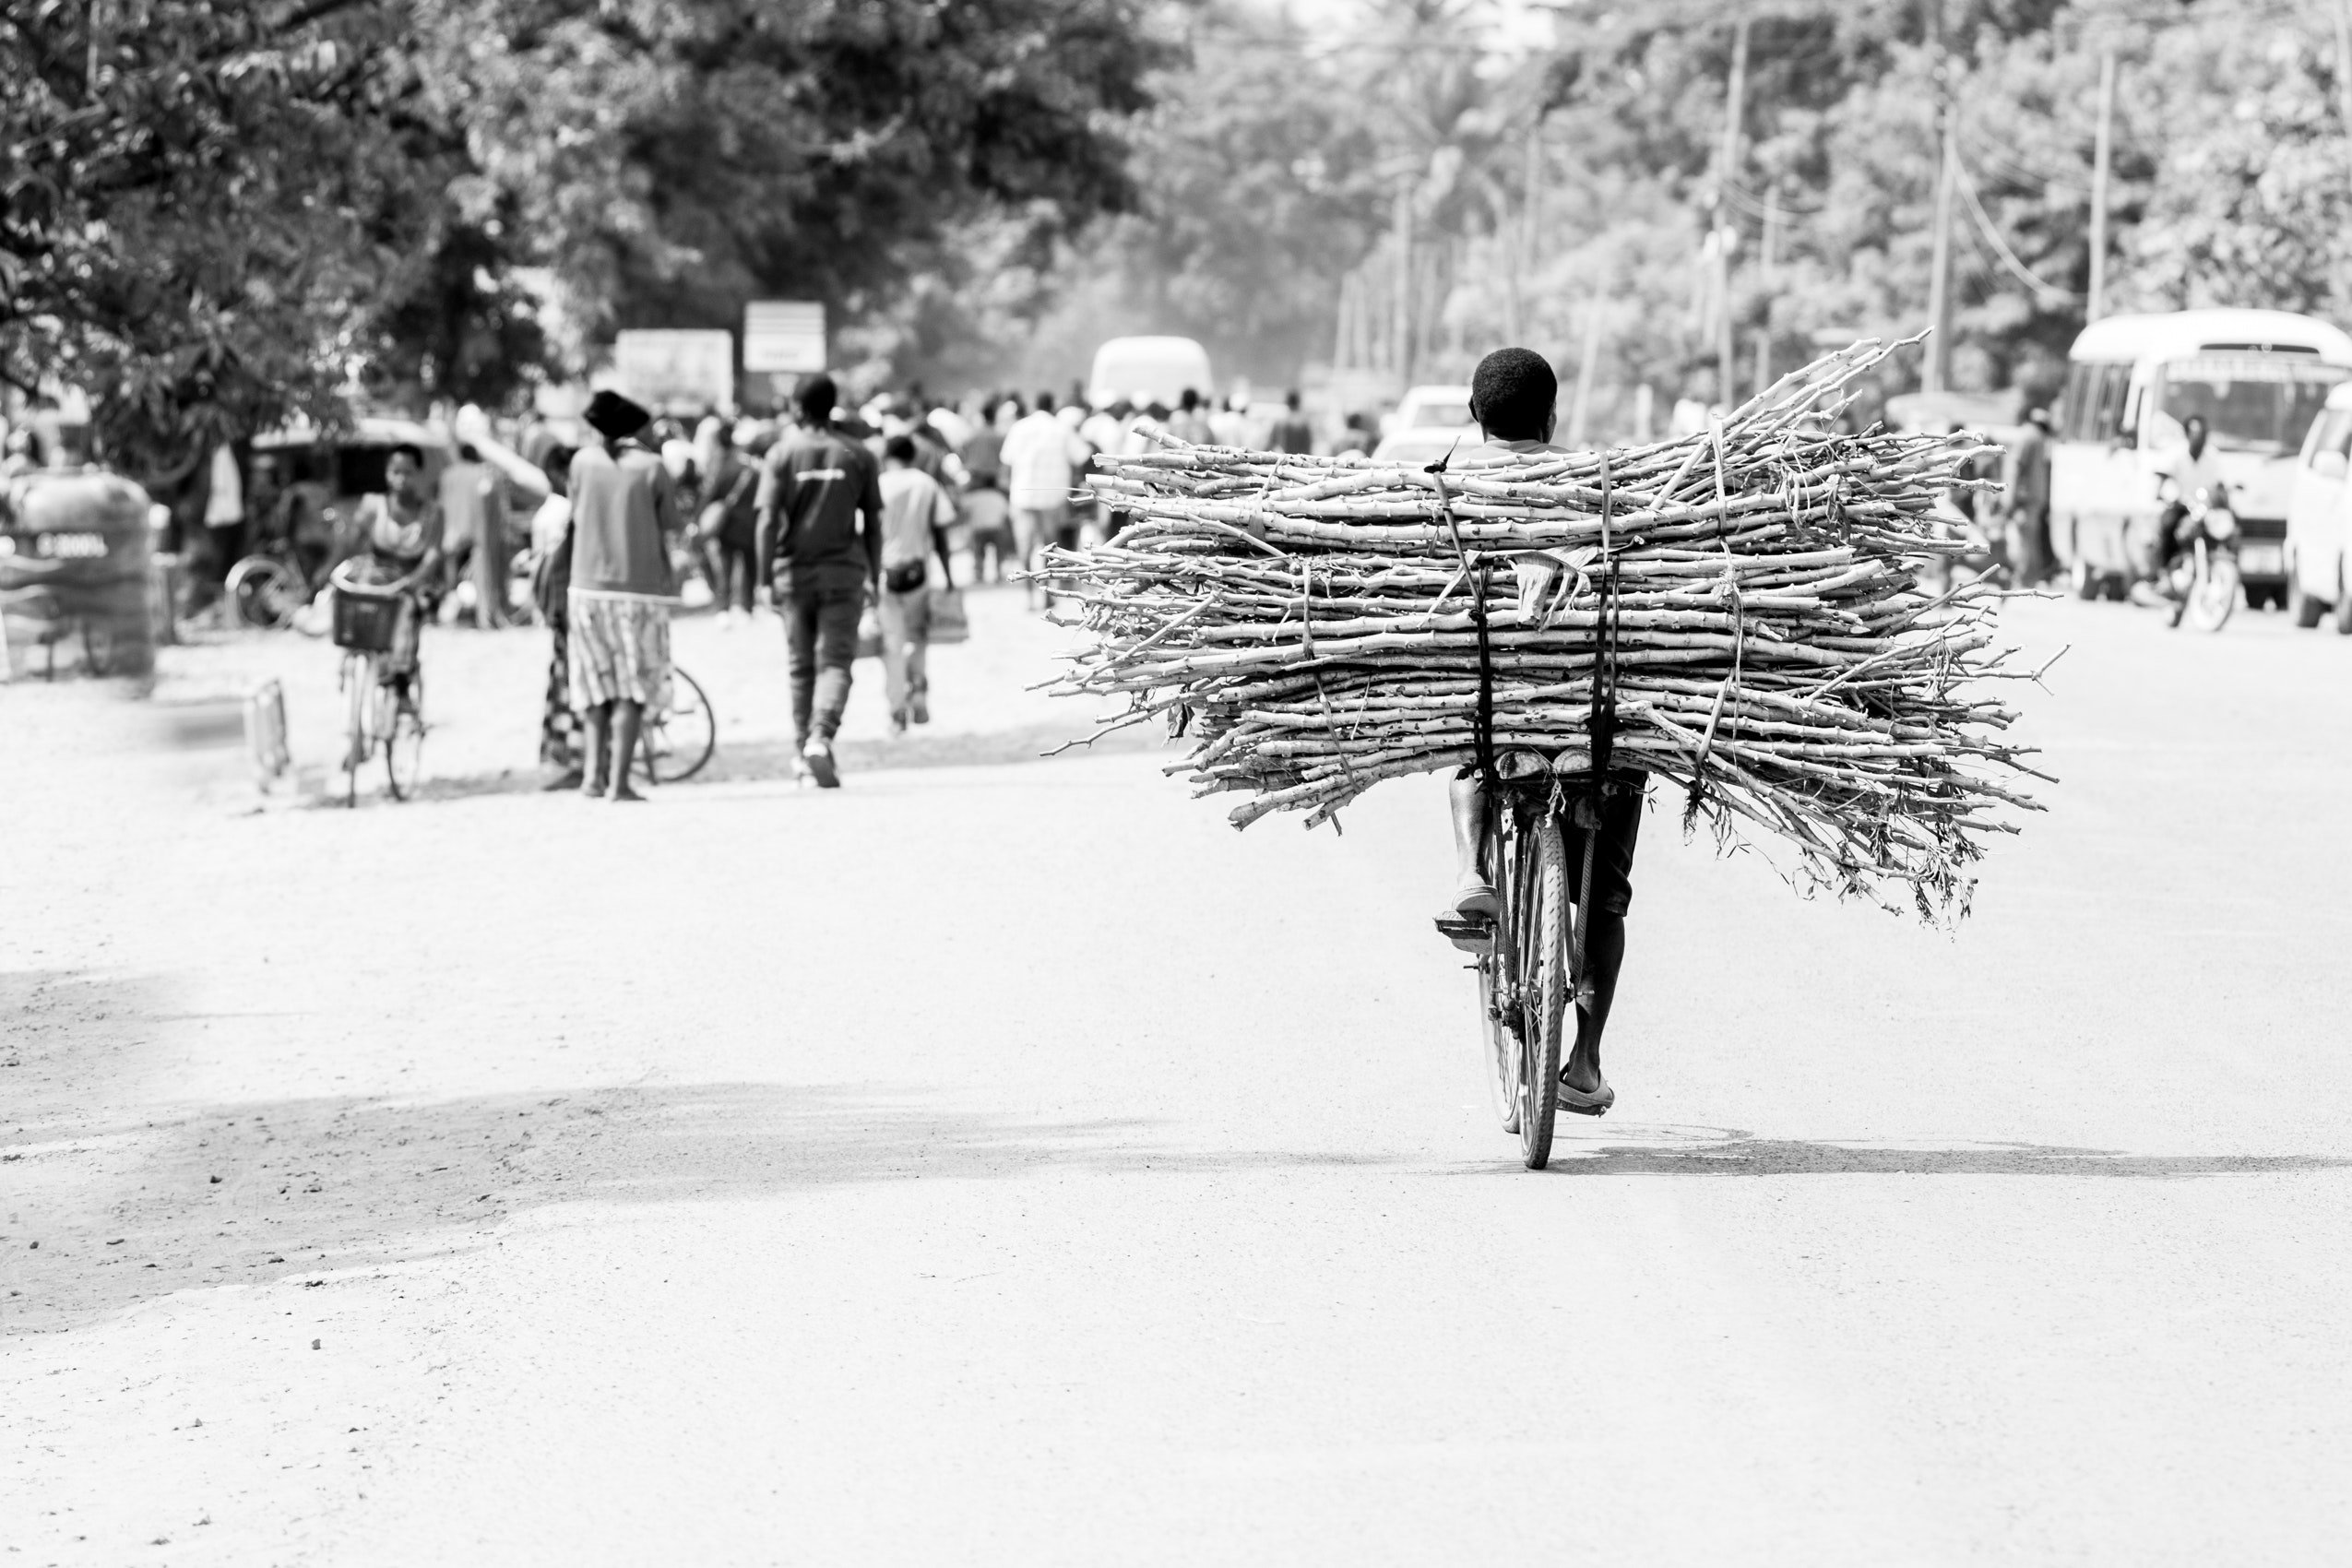
white, black and white, black, photograph, people, monochrome photography, monochrome, tree, water, photography, street, stock photography, adaptation, road, branch, plant, vehicle, style